SNCF CC 40100

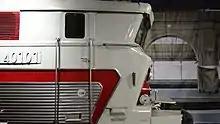
Side profile. Note the outline of the plated-over side window

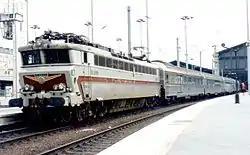
CC 40105 Hauling "Étoile du Nord", 1979

The CC 40100 was the first of Paul Arzens' 'Nez Cassé' designs. These used distinctive forward-tilted windscreens, intended to reduce sun reflections. As an international locomotive, French practice was that a central third headlight was placed above the windscreens. For the CC 40100 class, the nose below was quite short and so the roofline overhung the nose. Later classes with this design style had a longer cellular bonnet ahead of the driver, which could act as a crumple zone in an accident.